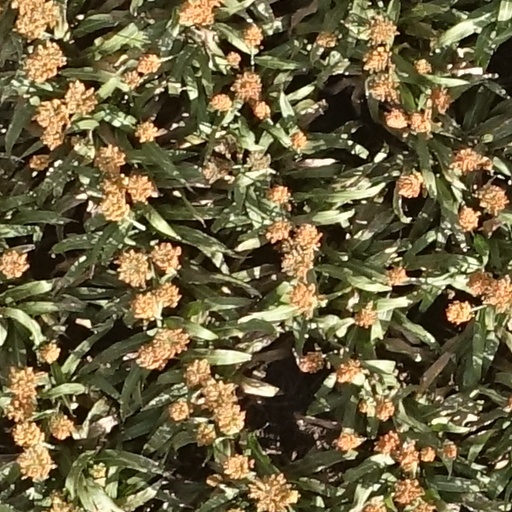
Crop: sorghum